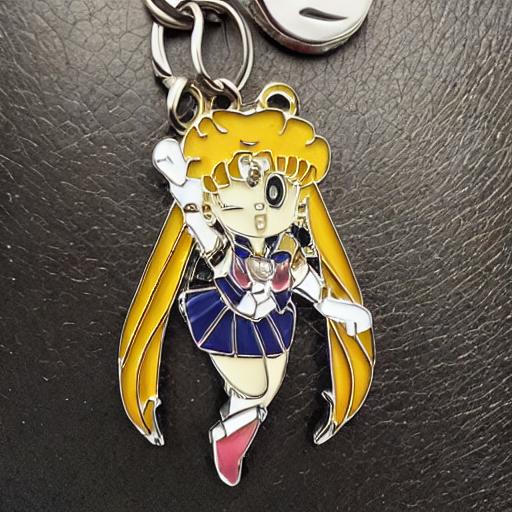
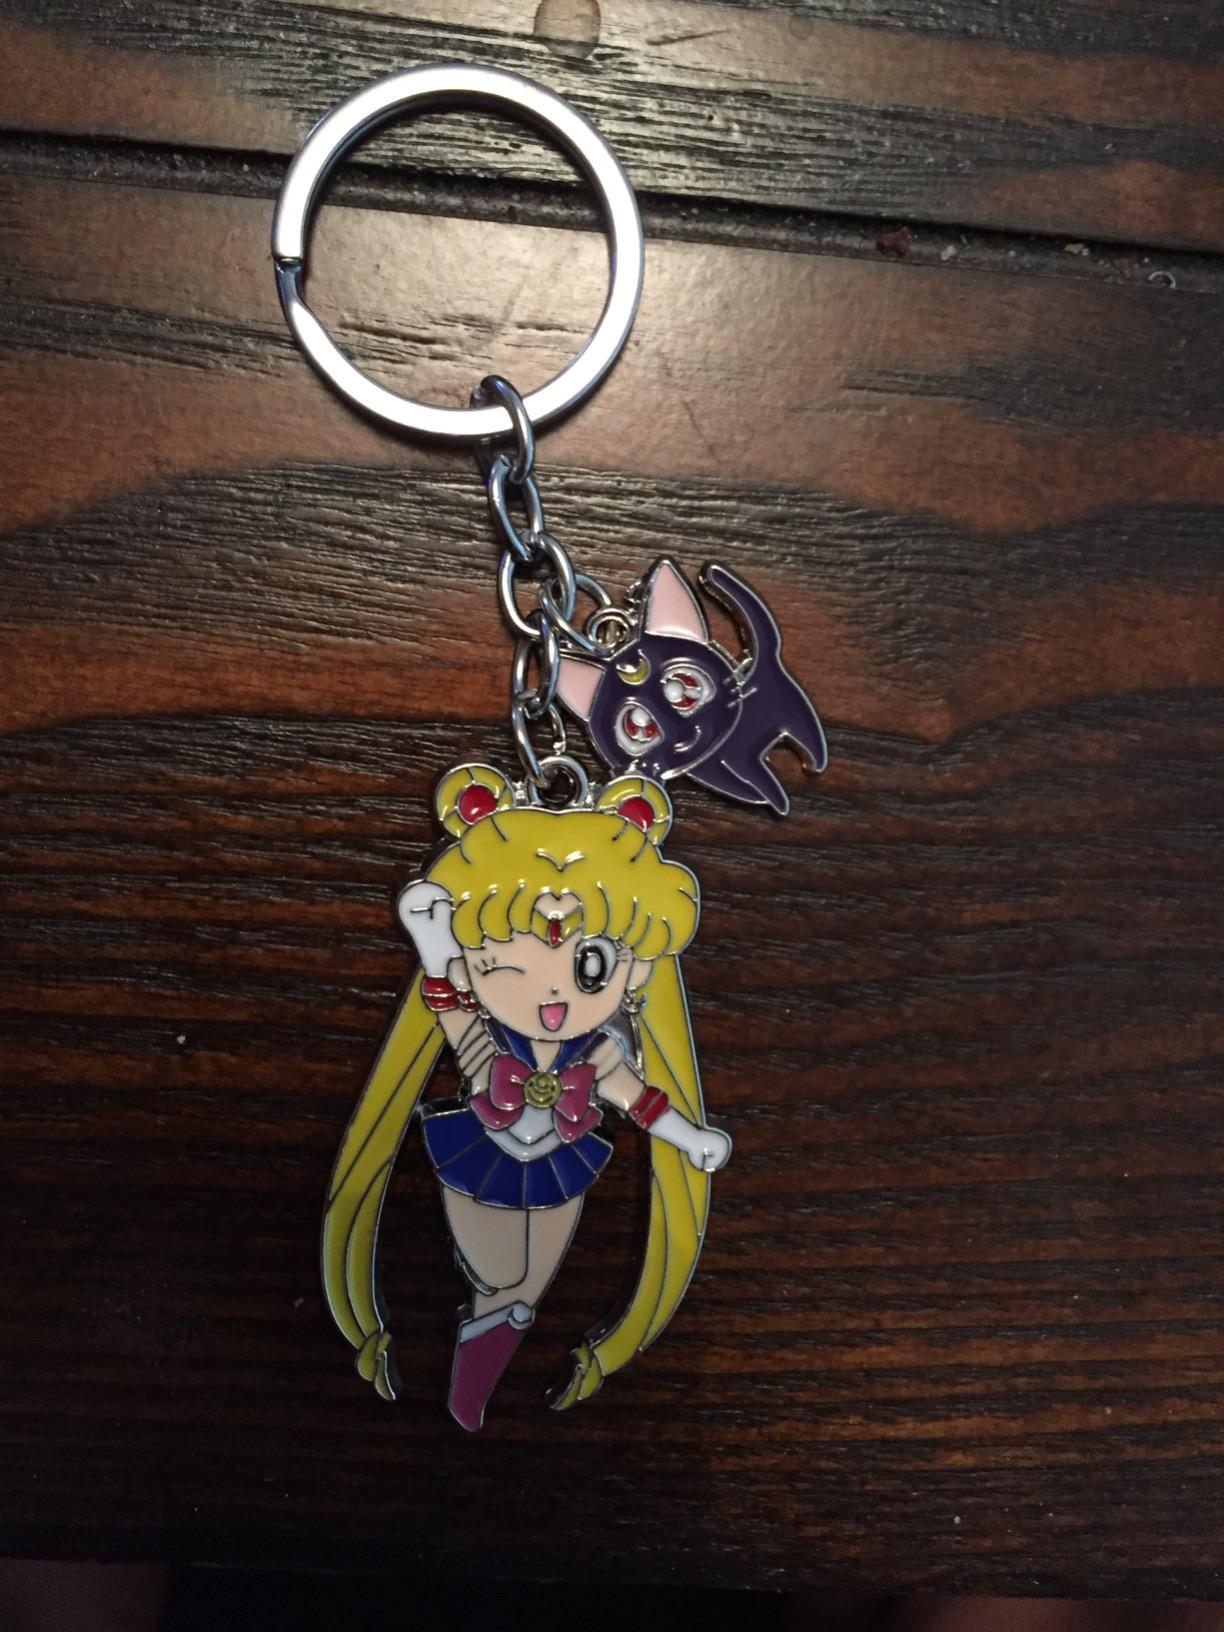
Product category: accessories_keychain
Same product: no